Bay Bridge Troll

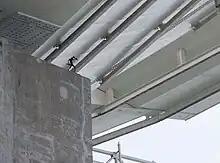

On May 13, 2014, an article on SFGate Blog announced that the new troll has officially been placed on the eastern span of the Bay Bridge. It was said to have been installed overnight, as it is averse to sunlight. "The new troll emerged from hiding Friday and quietly moved in, settling on Pier E2." The troll was placed below the roadway out of sight of motorists; however, it can be seen from a pedestrian walkway. In March 2018 John V. Robinson published a book titled "The Oakland-San Francisco Bay Bridge Troll" which documents the creation and removal of the old troll as well as the creation of the new troll on the new Bay Bridge.